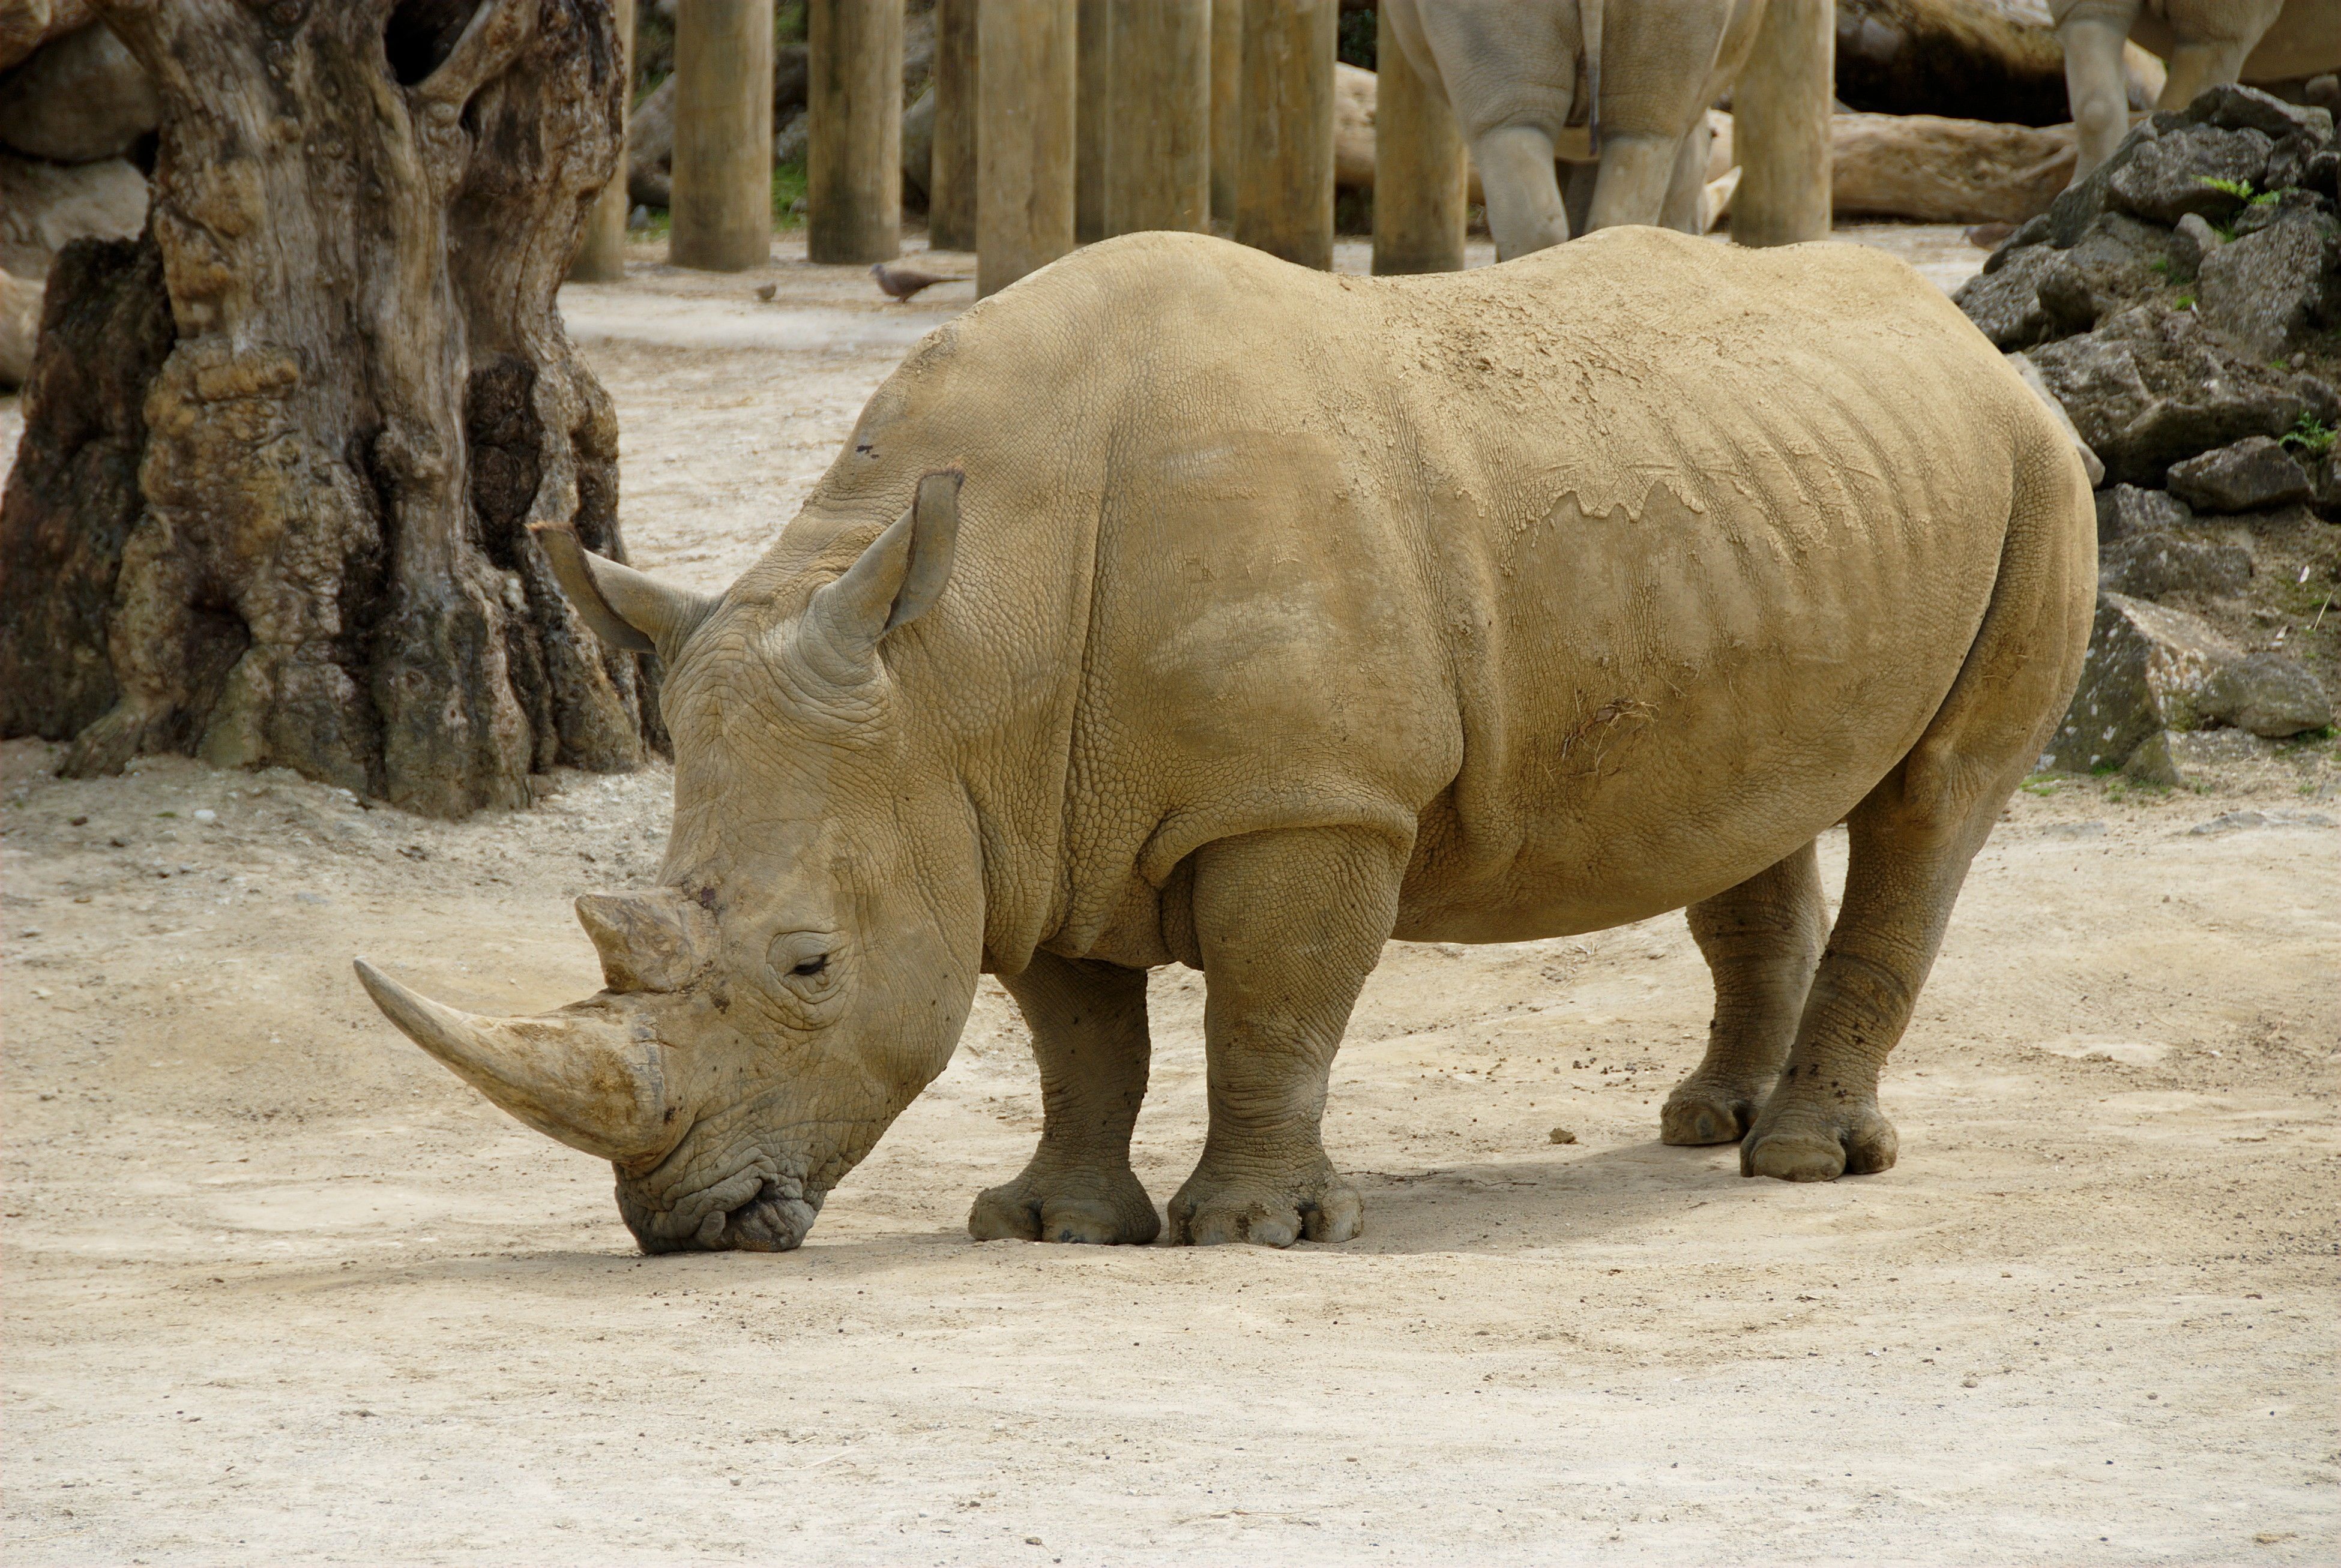
animal, wildlife, wild, zoo, africa, mammal, fauna, captivity, rhinoceros, huge, african, herbivorous, safari, dangerous, powerful, captive, indian elephant, outdoor recreation, bihorned